First inauguration of Donald Trump

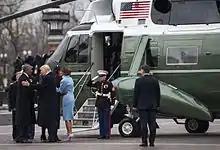
President and Mrs. Trump bidding farewell to former president and Mrs. Obama on the East Front of the U.S. Capitol

Next, Trump signed orders to officially present the nominations for his Cabinet and several sub‑Cabinet officials to the Senate for confirmation. His first bill that he signed into law was a waiver of the National Security Act of 1947 granted to him that allowed the nomination of retired general James Mattis to be nominated for the position of United States secretary of defense. The National Security Act of 1947 requires a seven-year waiting period before retired military personnel can assume the role of Secretary of Defense. Mattis became only the second secretary of defense to receive such a waiver, following George Marshall, who served under President Harry S. Truman. Following in tradition, Trump used various commemorative pens to sign the Cabinet nominations, and distributed them among the lawmakers and guests that had gathered. The pens are traditionally given as a gift to politicians or individuals touched by the action, or were instrumental in its implementation.